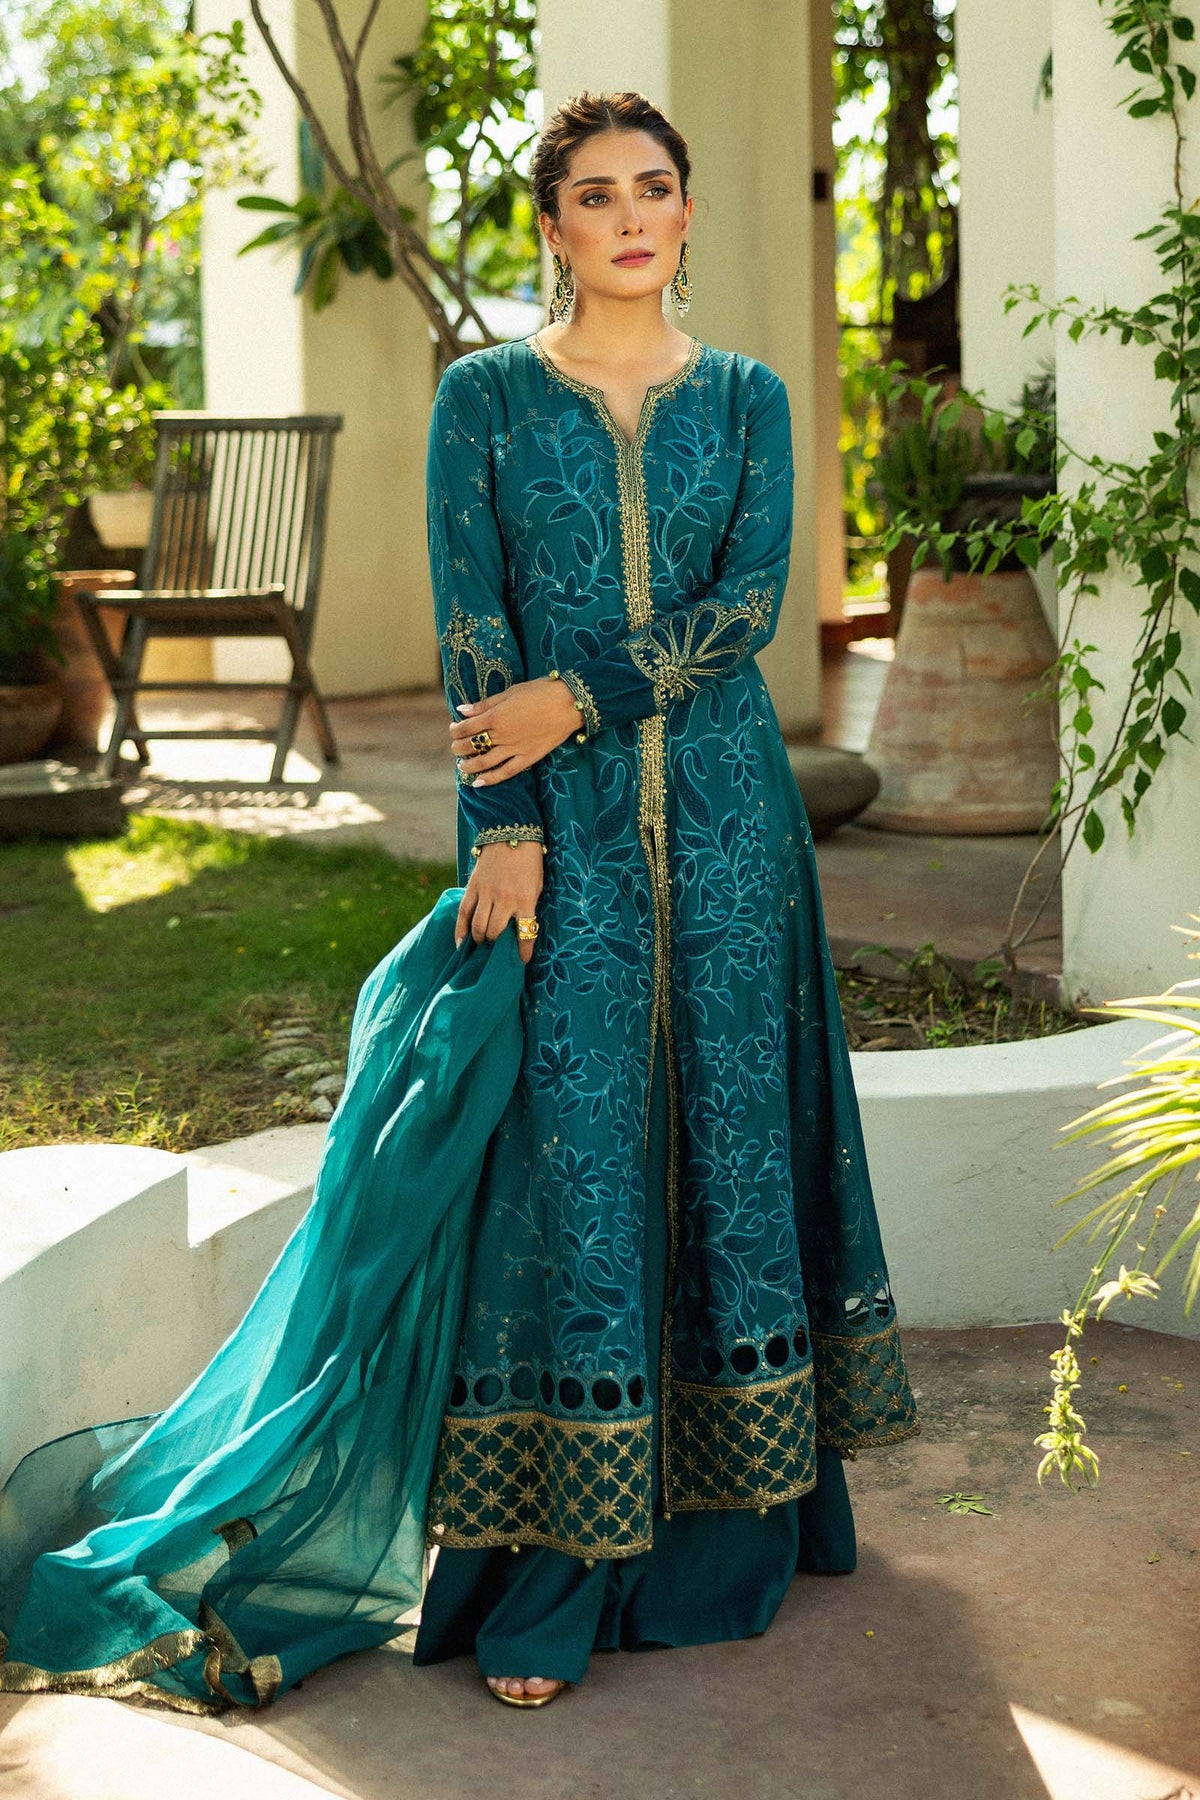
teal embroidered georgette suit